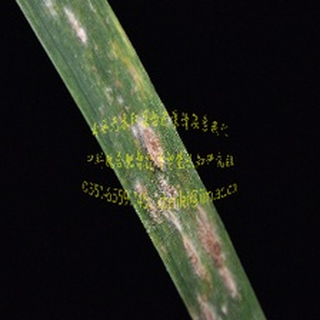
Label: wheat_mildew